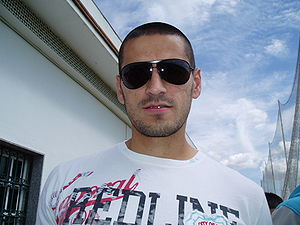
Juan Gutiérrez Moreno
Juan Gutiérrez Moreno eller bare Juanito er en spansk tidligere fodboldspiller, der spillede som midterforsvarer. Hans sidste inden så karrierestop var La Liga-klubben Valladolid, hvortil han skiftede i 2011. Han kom fra den ligeledes spanske klub Atlético Madrid. Han spillede i Atlético Madrid fra 2009 til 2011.